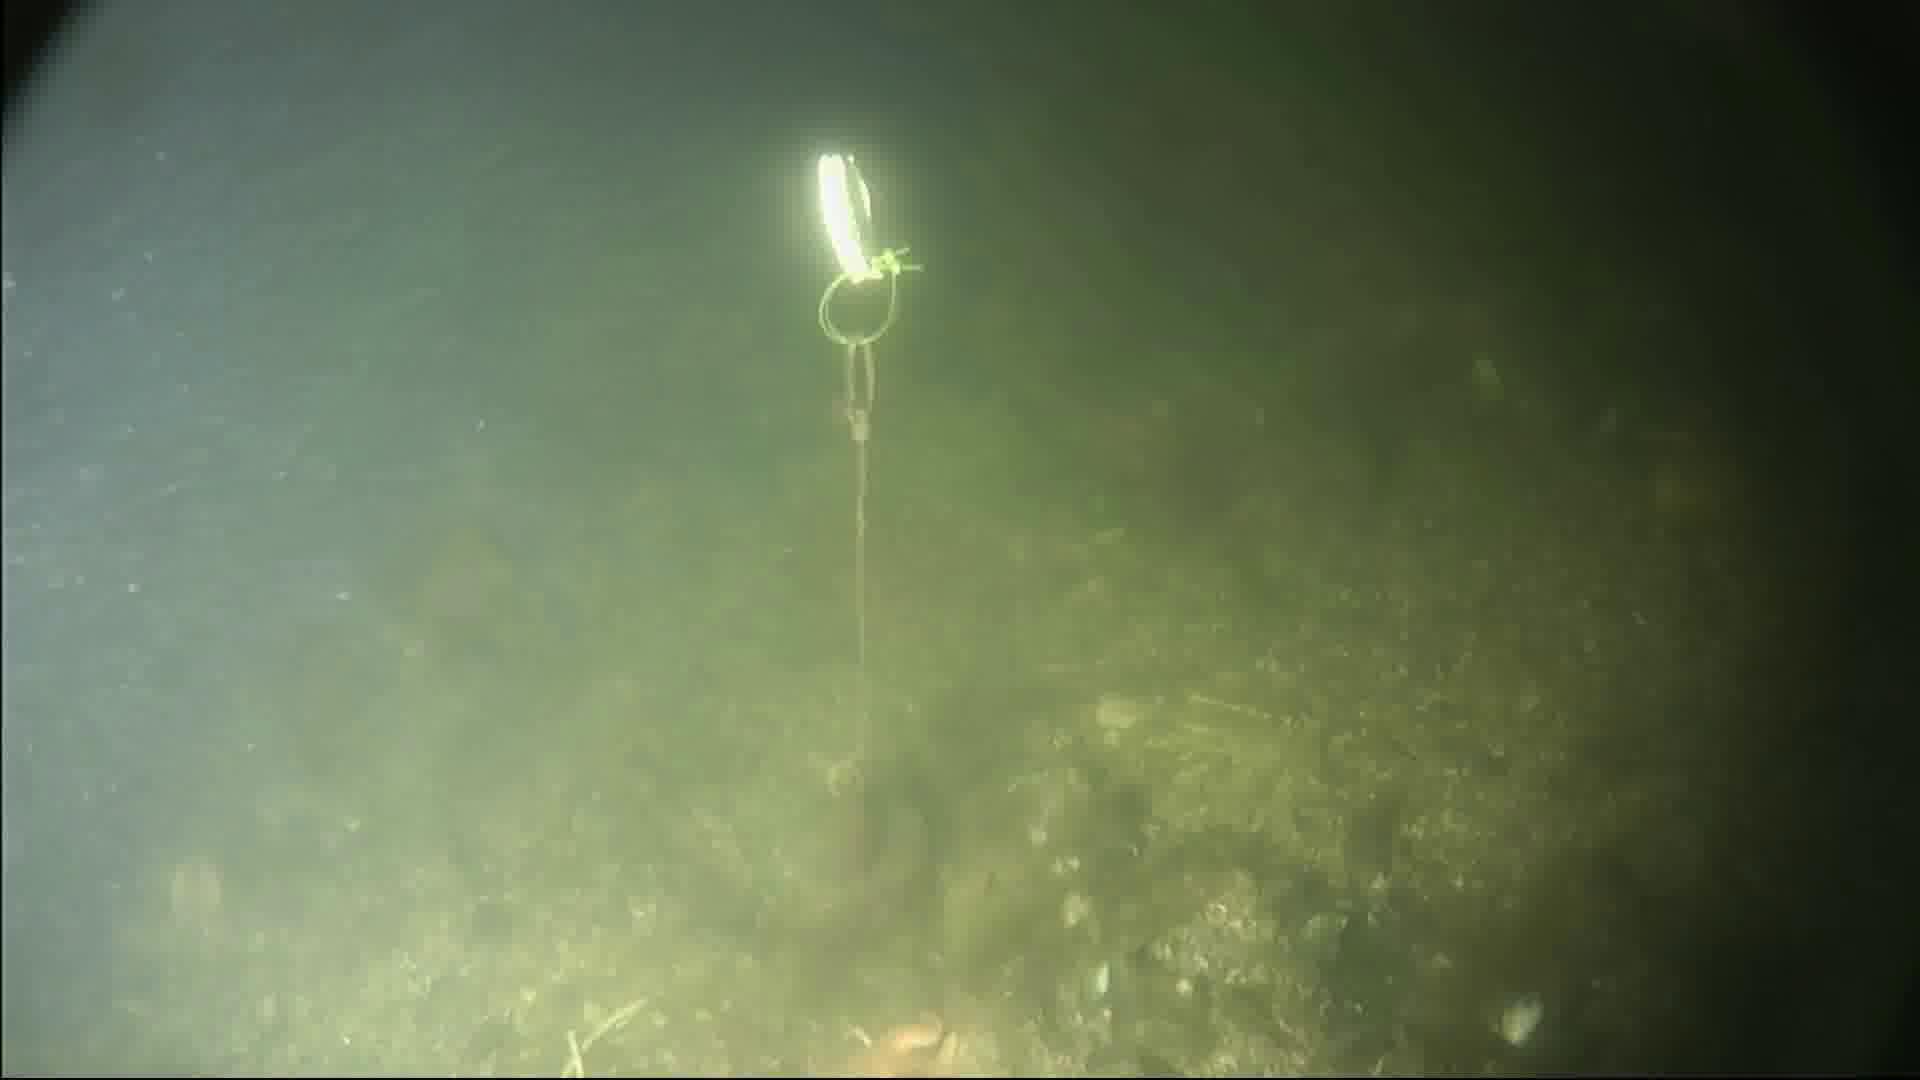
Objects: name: starfish
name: crab